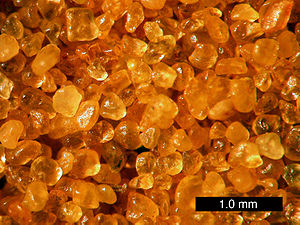
Sandsten
Sand.
Sandsten er aflejret sand, der er sammenpresset og hærdet. Den kan være grå, gul, rød og hvid. Sandsten består hovedsageligt af feldspat og kvarts, og bindemidlet mellem sandkornene er typisk kalcit, ler og silikat.